Bumthang Valley

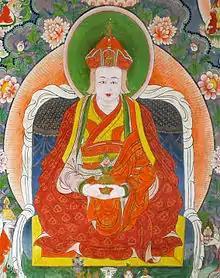

Pema Lingpa was born in Chel Baridrang in the Tang [Stang] valley in district of Bumthang. At the age of nine, the young Pema Lingpa began to apprentice as a blacksmith. It is said that he would often pretend to be seat on a throne, giving initiations and teachings, and performing ritual dance [cham]. Pema Lingpa was one of the five sovereign treasures of Guru Padmasambhava who hailed from Bumthang, Bhutanese people believed him to be a fully master who brought both cultural and spiritual reforms in Bhutan. He revealed numerous treasures such as scrolls, ritual objects, statues and so forth in accordance with the prophecy of Guru Padmasambhava for the benefit of all sentient beings. He was a great artist and a visionary lama who contributed to much positive changes with far reaching impact in Bhutanese history and culture. He was a preeminent Teron [discover of spiritual treasures] and is considered to be foremost of the five Terton Kings.in the history of the Nyingma school in Bhutan, Pema Lingpa is second in importance only to padmasambhava himself. He left several impressions of his feet on solid rocks in and around his birthplace, Chel Baridrang ,below the Kunzang drag temple. One of Pema Lingpa's most renowned treasure discoveries took place in Bhutan at Mebartso [burning lake], where before a large crowd he leaped into deep water with a burning butter lamp in his hand, later emerging with a term in one hand and the still burning butter lamp in the other. His works are popular and have flourished in each and every corner of the Himalayas. Many of these hand -made treasures are on display at the National Museum of Bhutan in Paro.